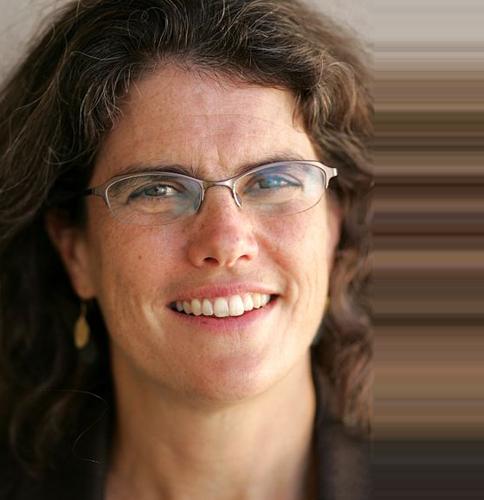
Age: 42